Jobbins Terrace

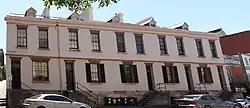
Jobbins Terrace, with part of Long's Lane at left, pictured in 2019.

Jobbins Terrace is a series of heritage-listed terrace houses now repurposed as residences and offices located at 103–111 Gloucester Street, in the inner city Sydney suburb of The Rocks in the City of Sydney local government area of New South Wales, Australia. It was built from 1855 to 1857. It is also known as Longs Lane Terraces/Precinct (Jobbin's and Long's). The property is owned by Property NSW, an agency of the Government of New South Wales. It was added to the New South Wales State Heritage Register on 10 May 2002.